Alexander II of Russia

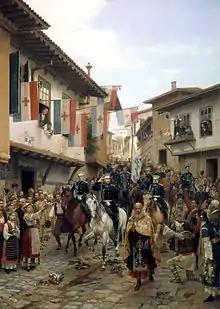
In 1877, Russian general Iosif Gurko liberated Veliko Tarnovo, ending the 480-year rule of the Ottoman Empire.

Alexander's bureaucracy instituted an elaborate scheme of local self-government (zemstvo) for the rural districts (1864) and the large towns (1870), with elective assemblies possessing a restricted right of taxation, and a new rural and municipal police under the direction of the Minister of the Interior.